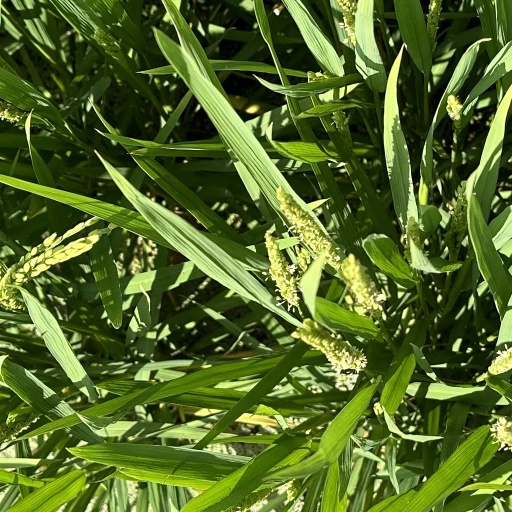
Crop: rice